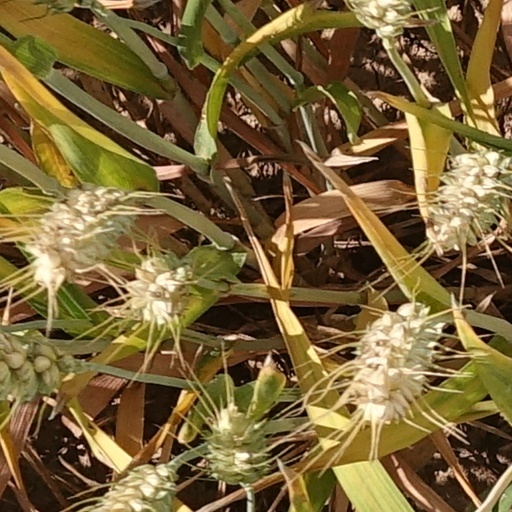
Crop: wheat